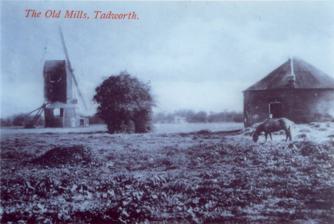
Building: New Mill, Tadworth
Country: United Kingdom
Year built: 1762
Tadworth Windmill The mill c.1910, with the roundhouse of the other mill in the foreground Origin Mill name New Mill Grid reference TQ 236 555 Coordinates 51°17′06″N 0°13′44″W / 51.285°N 0.229°W / 51.285; -0.229 Operator(s) Private Year built c1762 Information Purpose Corn mill Type Post mill Roundhouse storeys Two storeys No. of sails Four sails Type of sails Spring Patent sails Windshaft Cast iron Winding Tailpole No. of pairs of millstones Two pairs Other information Tallest surviving post mill in Surrey The mill in 2005 New Mill is a grade II listed post mill at Tadworth , Surrey , England which is on the Buildings at Risk Register . History It is not known when New Mill was built, but is thought to have been in the mid eighteenth century. A windmill was recorded at Walton-on-the-Hill in 1295, the earliest in Surrey. A windmill at Tadworth was sold in 1600 and a windmill on Banstead Common was mentioned in a survey of the Manor of Banstead for Sir Nicholas Carew in 1680. An Act of Parliament in 1755 mentions the windmill, which was marked on Rocque's map of 1762. The mill lost two sails in 1893, and worked by wind until 1902, latterly assisted by a steam engine . Another post mill stood close by until 1890. The second pair of sails fell off in a drought in 1921. The mill was damaged by a bomb in 1941 and again by a flying bomb in 1944. Repairs were carried out in 1950. Recently, concerns have been raised about the condition of the mill, and basic repairs are planned. In January 2009, Reigate and Banstead Council agreed to spend £37,000 on urgent repairs to the mill, which had been placed on the Buildings at Risk Register. An urgent works notice was served on the owner, giving the council the authority to carry out the work itself and claim back the cost from the owner of the mill. Description For an explanation of the various pieces of machinery, see Mill machinery . New Mill is a post mill on a two-storey roundhouse, the only such roundhouse in Surrey. It had four Spring Patent sails fixed to a cast iron windshaft. Its 8-foot (2.44 m) diameter Brake Wheel of cast iron has 120 teeth. It drove two pairs of millstones in the breast via spur gearing; its Spur Wheel has a 3-foot-6-inch (1.07 m) diameter. Winding is by tailpole. Millers John May 1780 - 1789 George May 1789 - John Smith 1795 - 1831, 1834 Mrs E Smith 1845 J H Smith 1874 - 1878 E W Smith 1887 - 1903 References for above:- External links Windmill World webpage on Tadworth mill. References